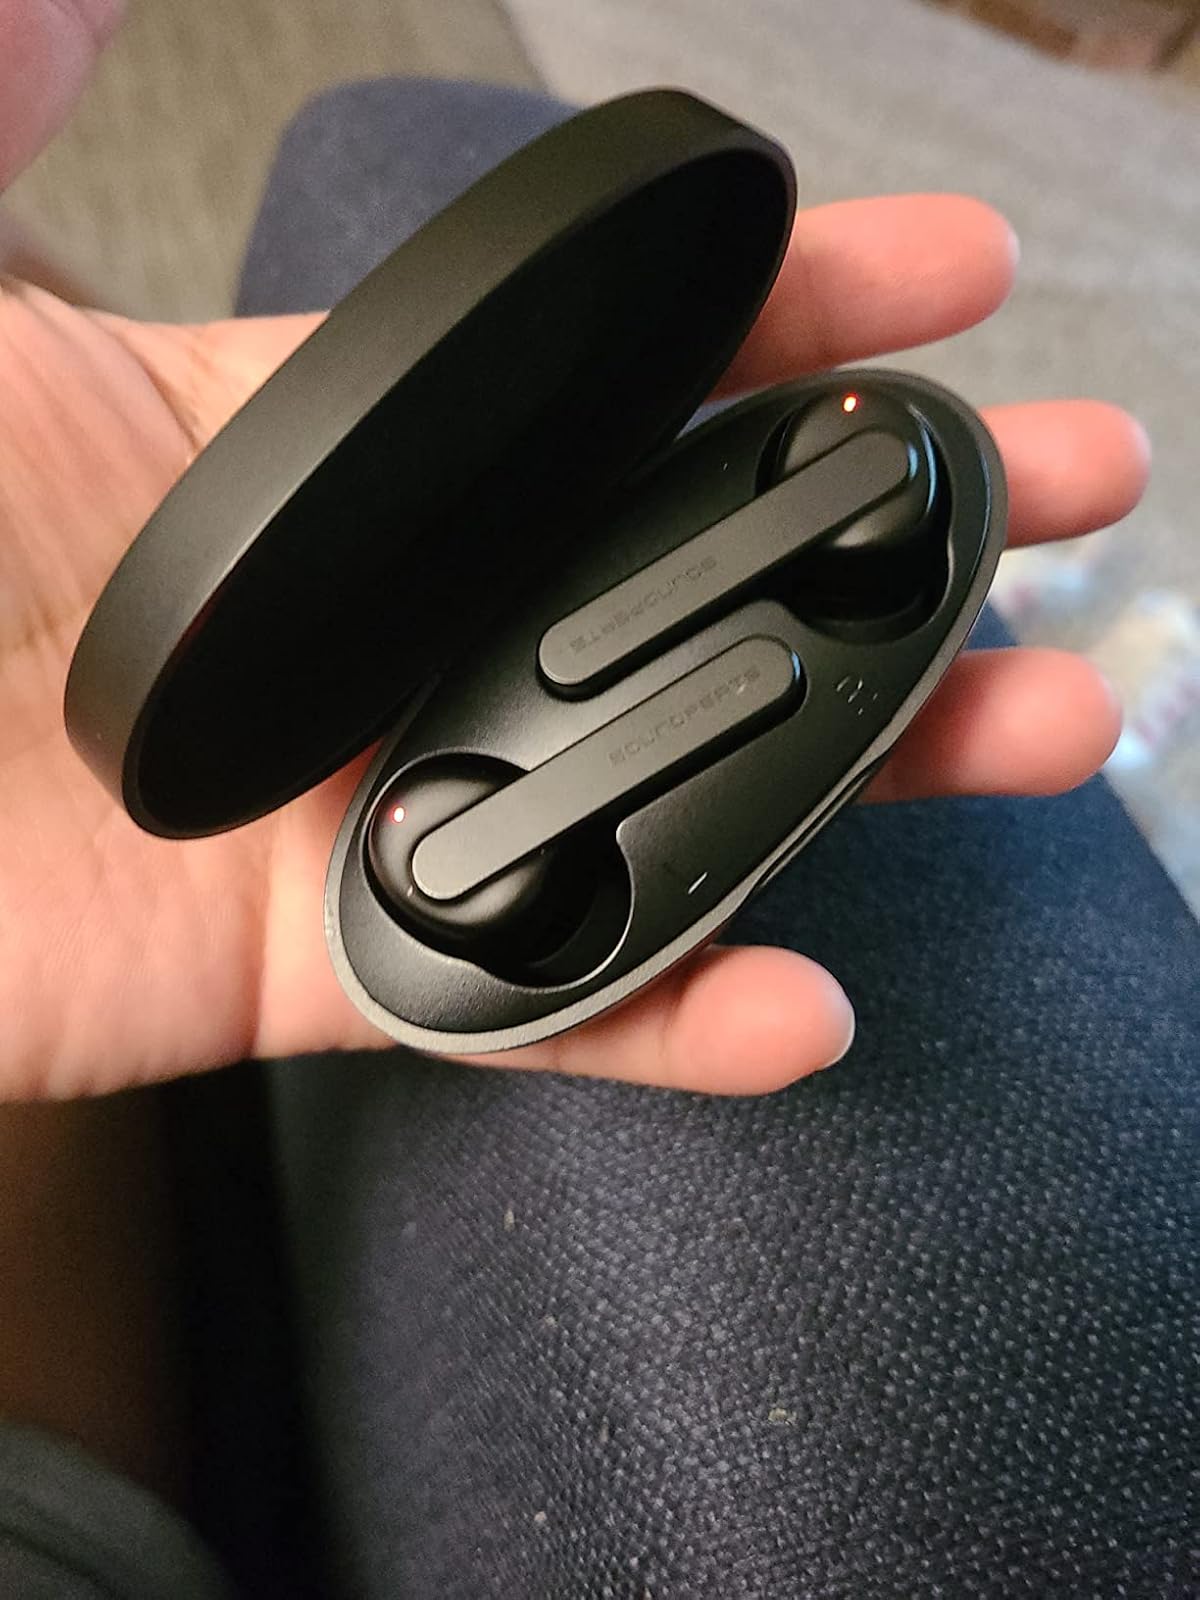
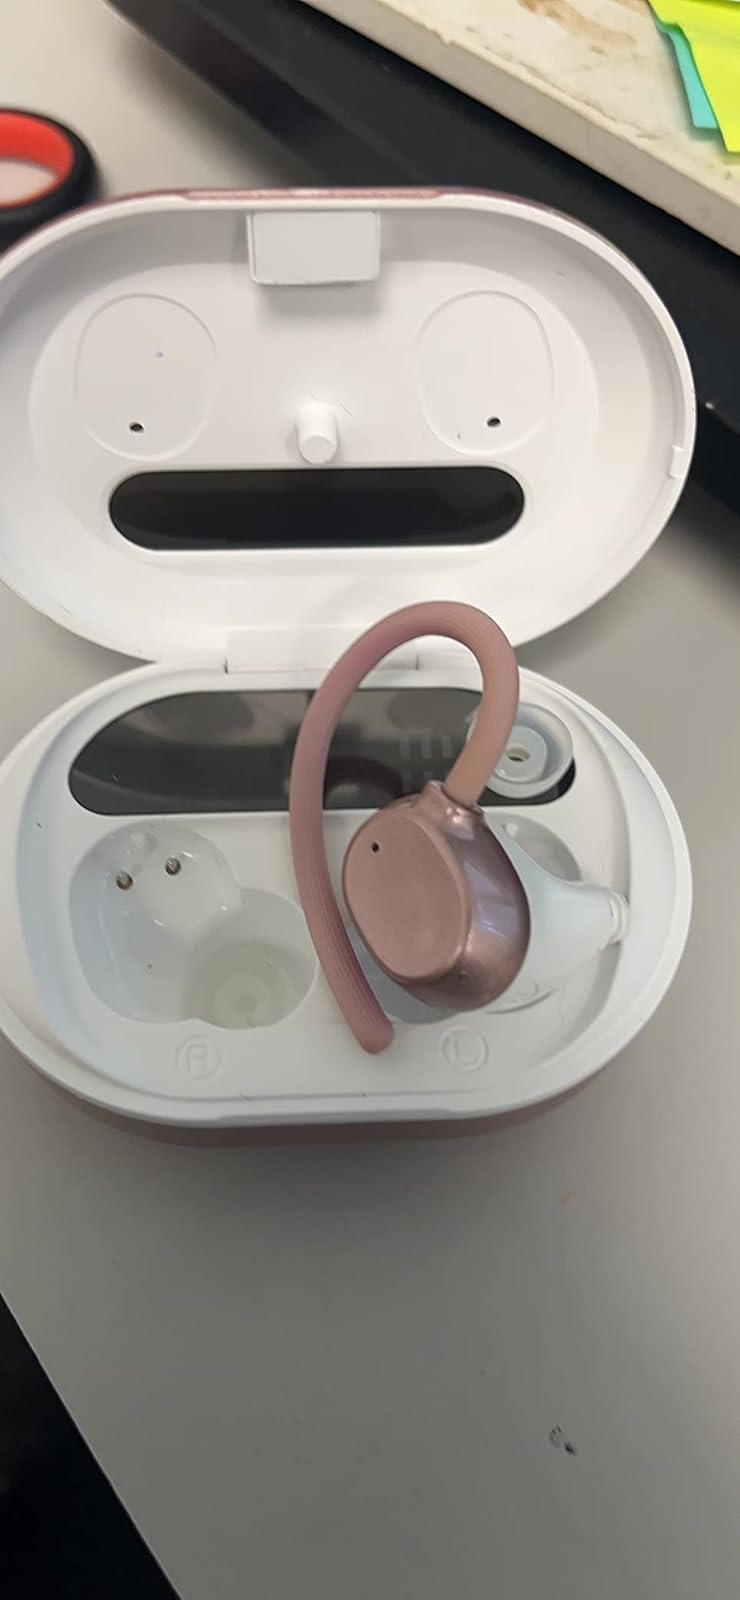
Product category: earbuds
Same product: no